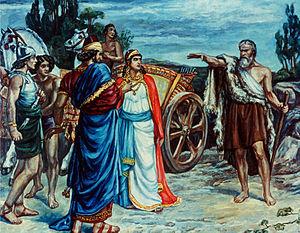
Jézabel est une princesse phénicienne, fille d'Ithobaal Iᵉʳ, roi de Tyr et de Sidon. Elle est l'épouse du roi d'Israël Achab qui règne de -874 à -853.
Naboth est un Israélite dont l'histoire est racontée dans la Bible, dans le Premier livre des Rois. Il est la victime et le symbole d'une double injustice.